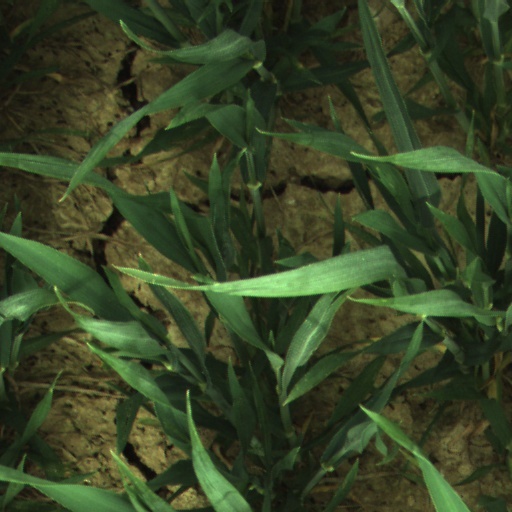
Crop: wheat